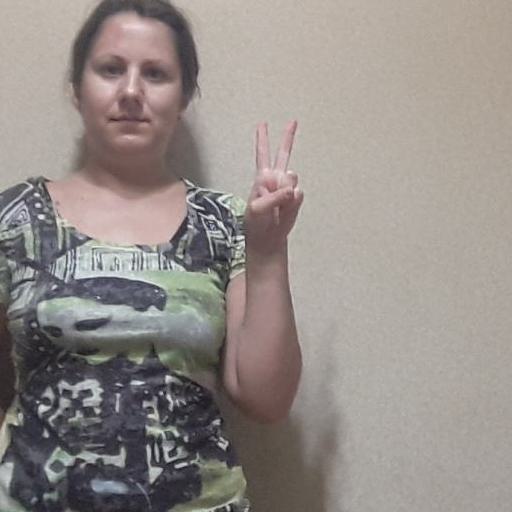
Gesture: peace